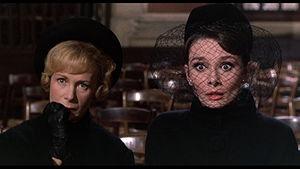
Dominique Minot est une comédienne, metteur en scène et professeur d'art dramatique française. Bilingue français-anglais, elle est surtout connue comme l'amie d'Audrey Hepburn dans le film Charade de Stanley Donen, dont le fils Jean-Louis permet de résoudre l'énigme.